Answer in natural language. How many Doorways are visible in the scene? Choose between the following options: 3, 2, 0, 1 or 4
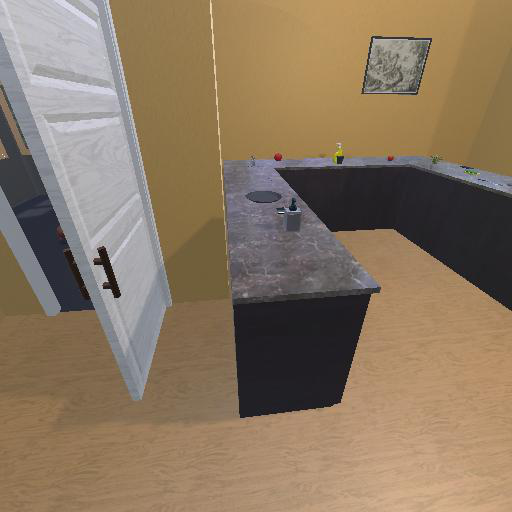
<answer>1</answer>